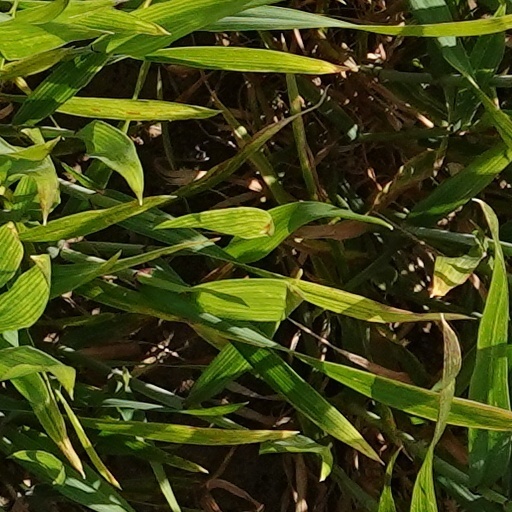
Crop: wheat